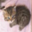
Label: cat